Axenfeld–Rieger syndrome

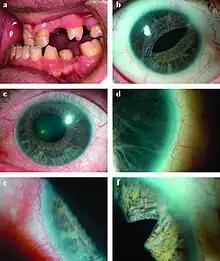
a) Microdontia and hypodontia. b) Slit pupil and iris atrophy right eye. c) Corectopia with iris atrophy left eye. d) Posterior embryotoxon right eye. e) Posterior embryotoxon left eye. f) Broad peripheral anterior synechiae right eye.

Axenfeld–Rieger syndrome is a rare autosomal dominant disorder, which affects the development of the teeth, eyes, and abdominal region.